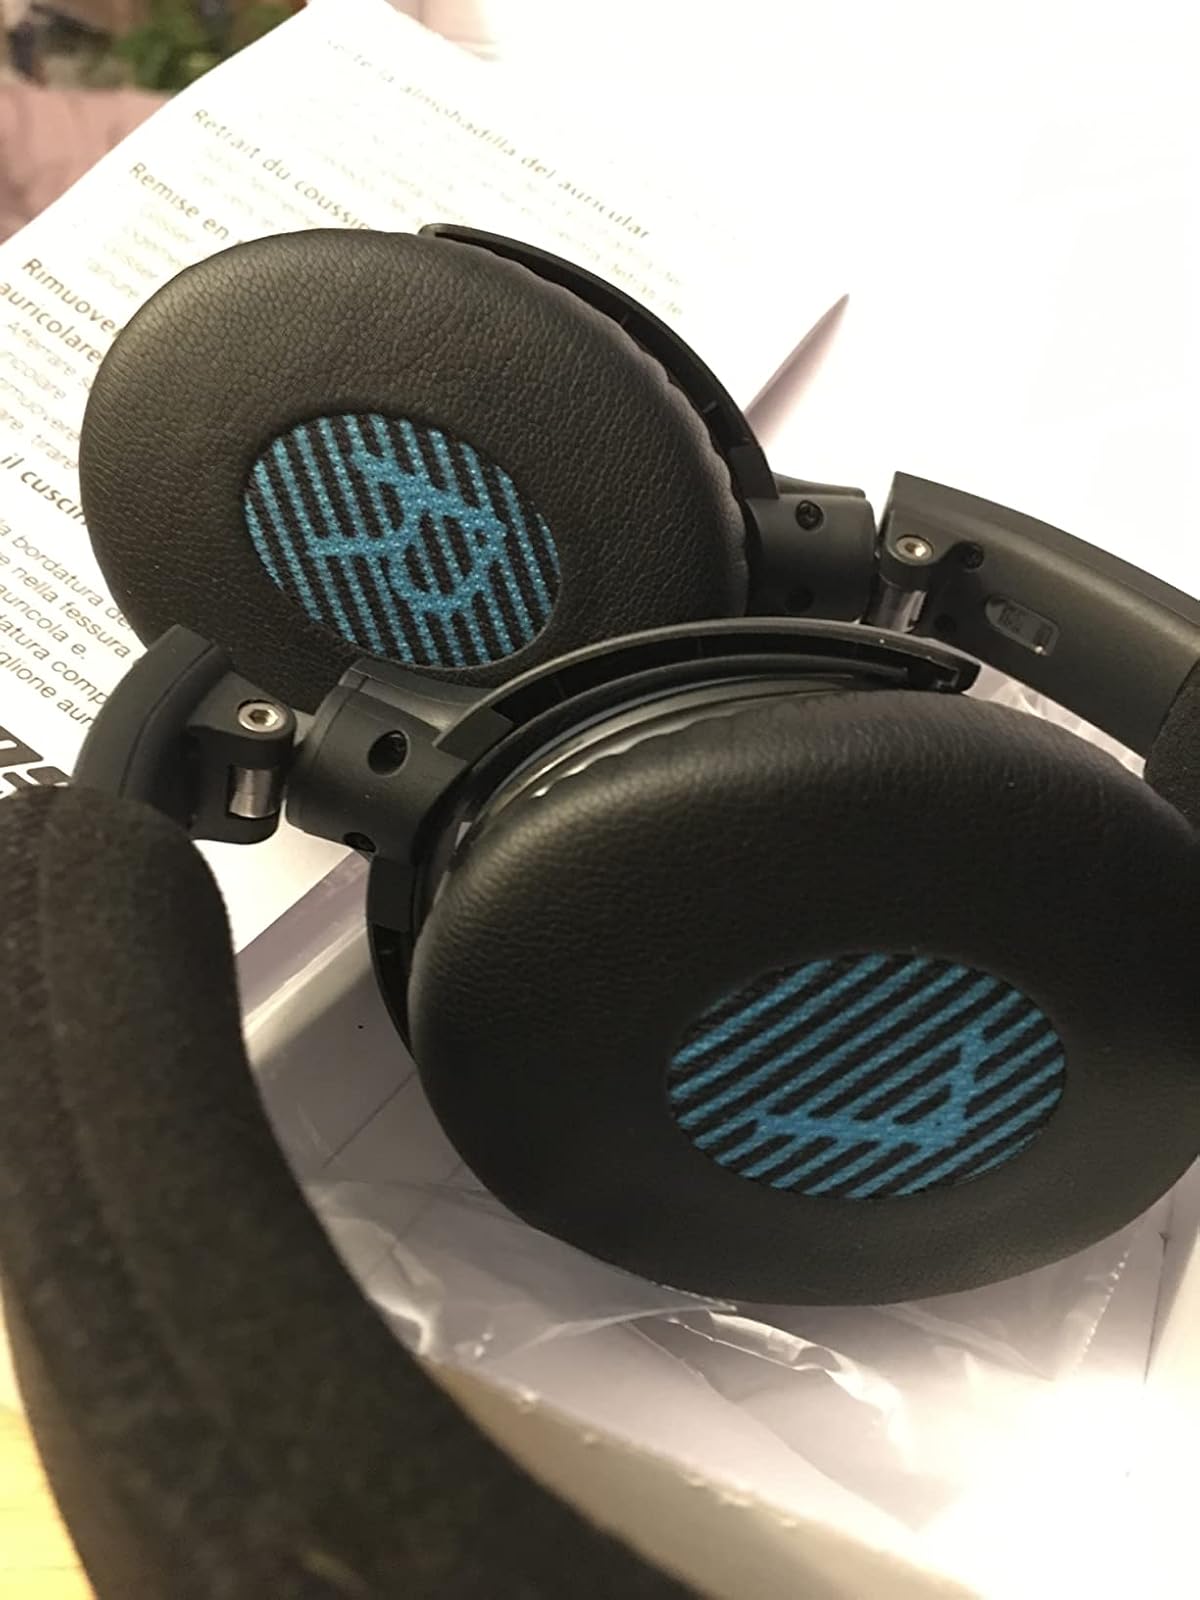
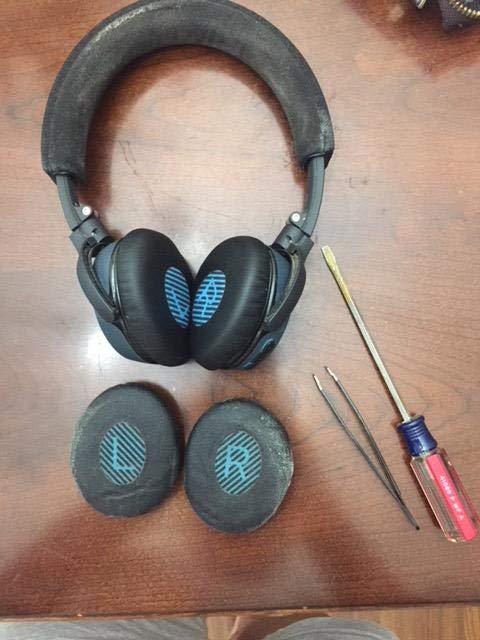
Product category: headphones
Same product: yes